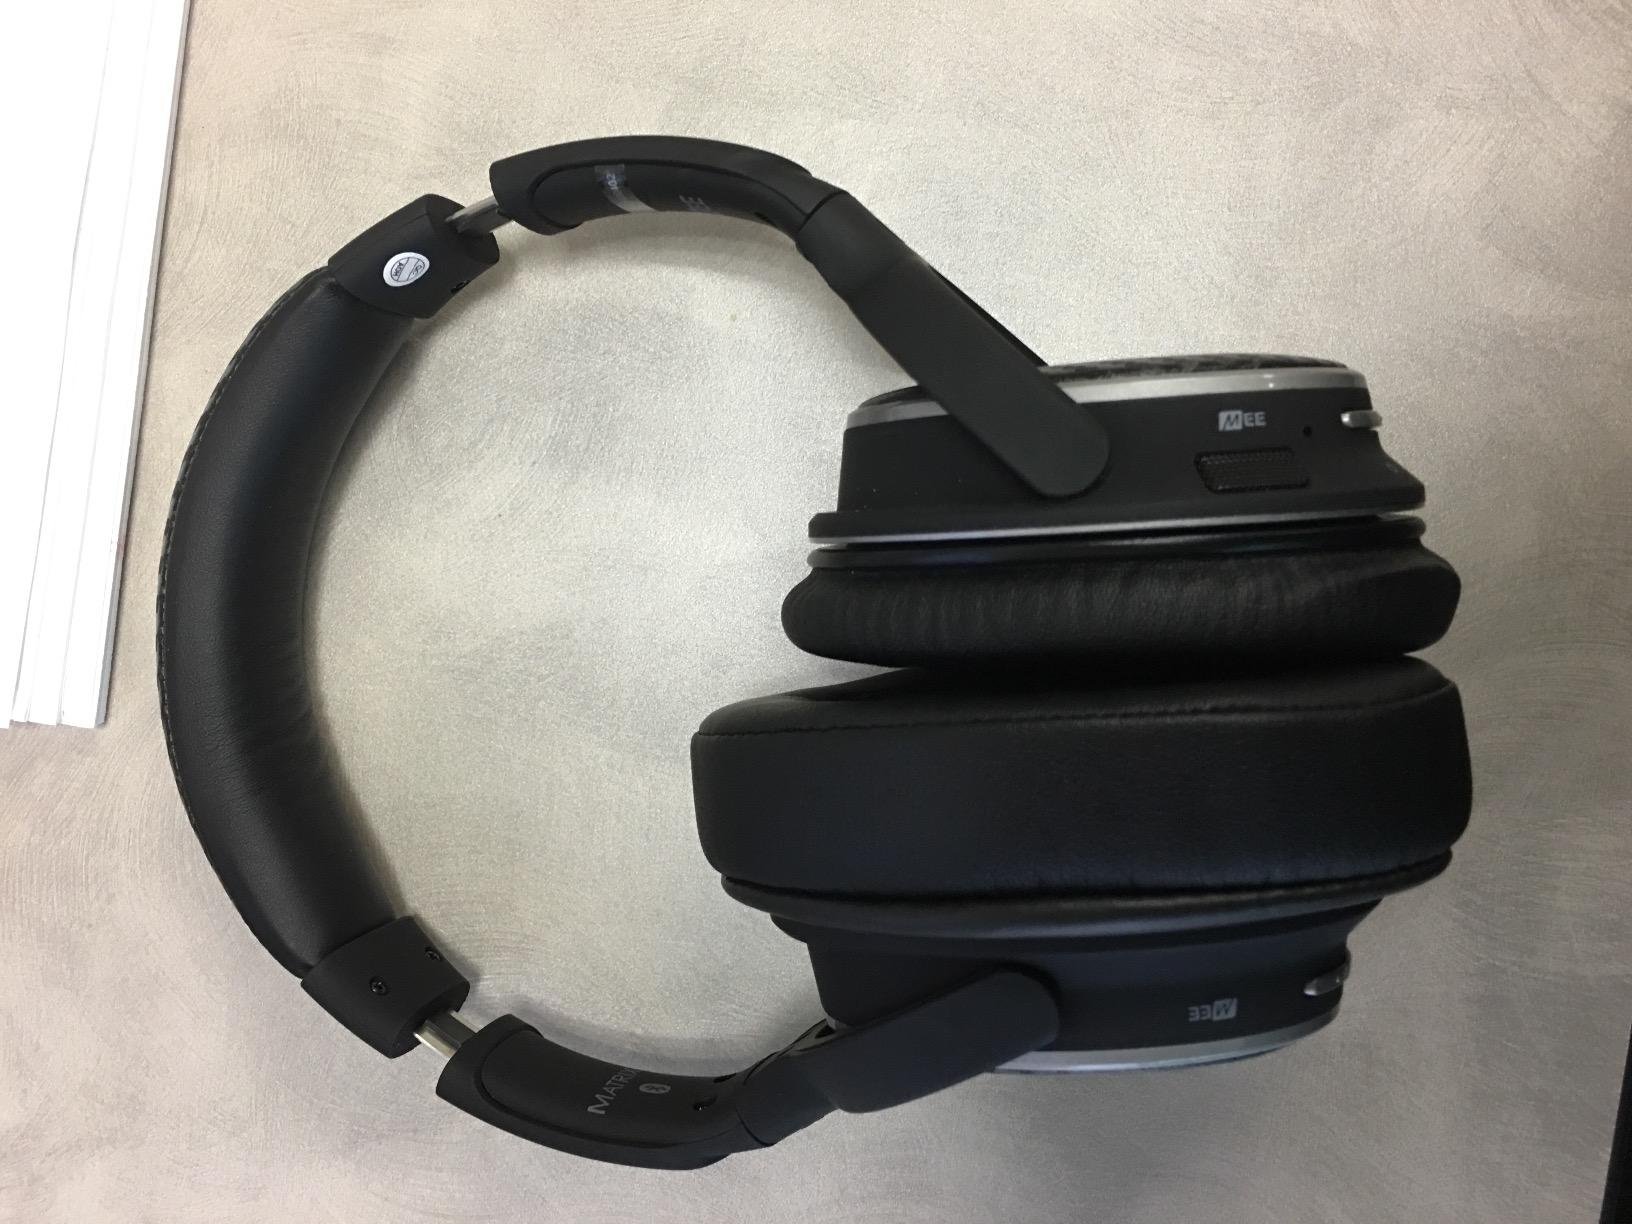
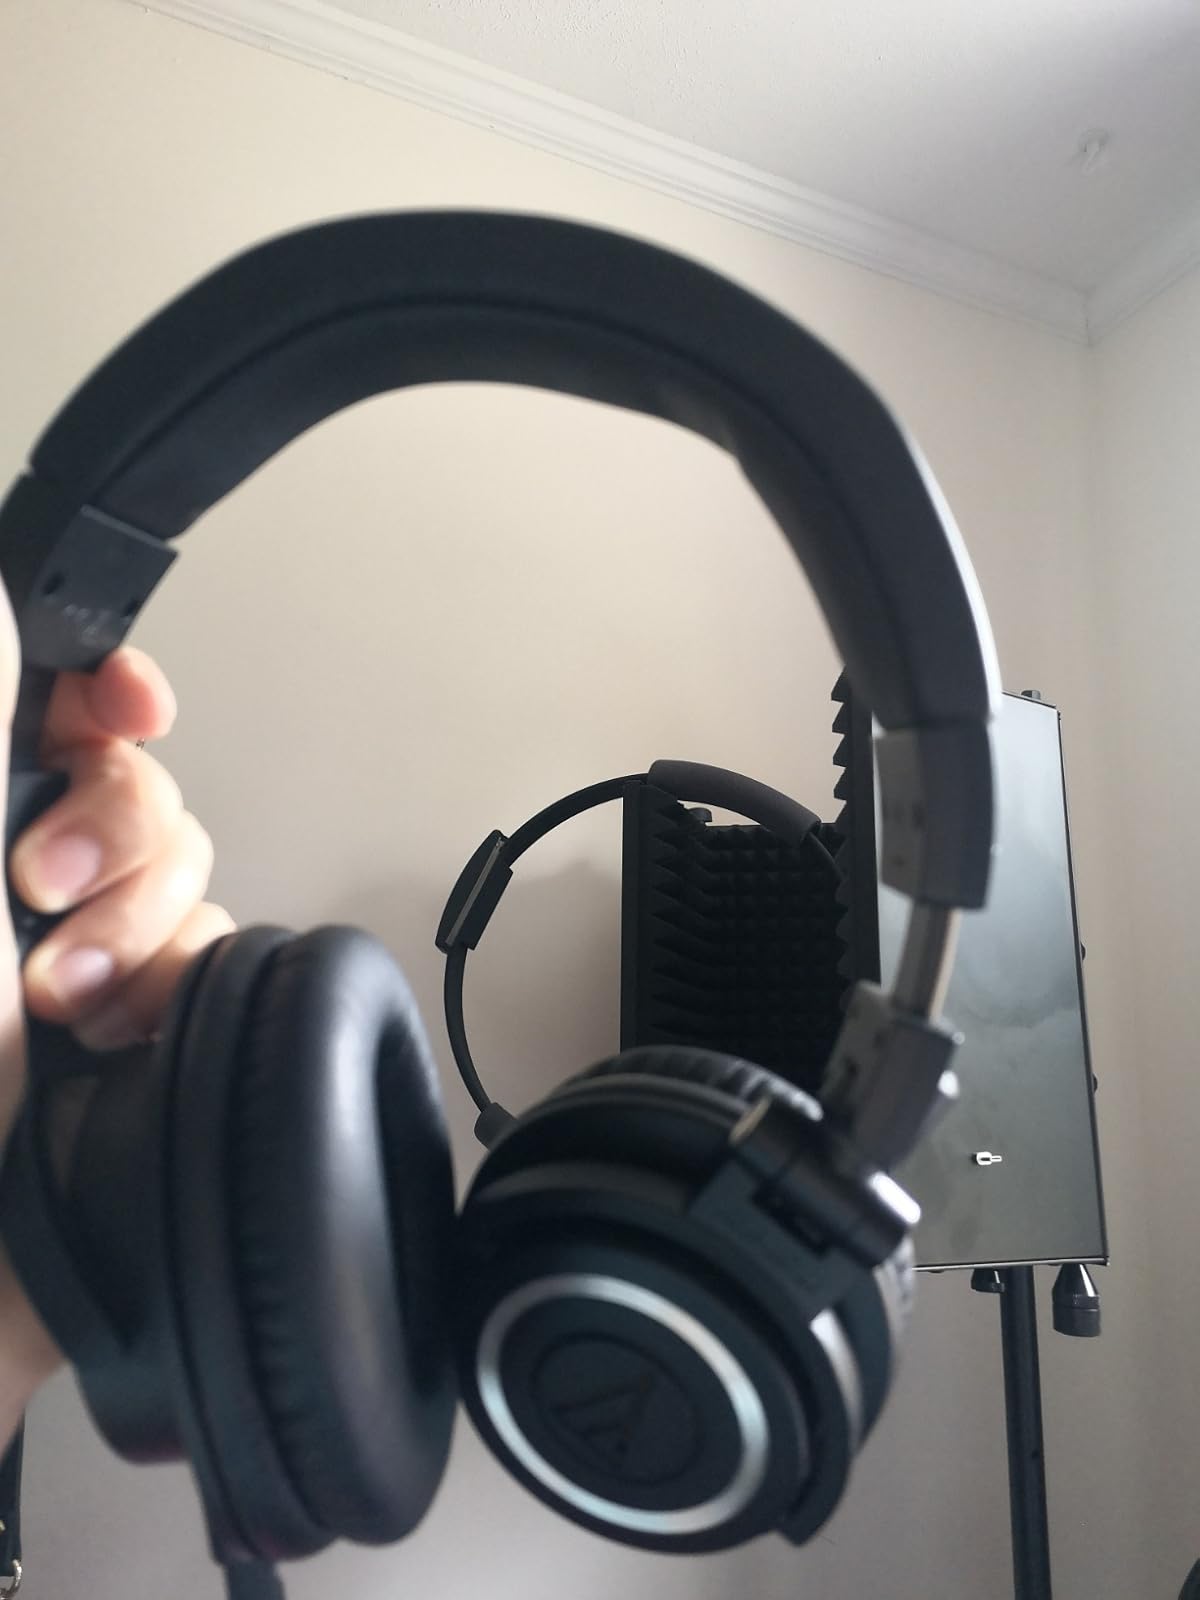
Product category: headphones
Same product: no